WellSpan Park

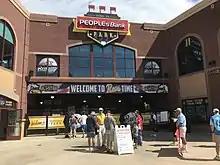
The entrance to WellSpan Park in September 2019

Additional attractions include the Mezzogiorno Picnic Pavilion, with a capacity for 600 fans, that features a menu with traditional ballpark fare as well as regional favorites. Children at WellSpan Park can enjoy the Stauffer's DownTown Playground, an amusement section that features a carousel, a jungle web, playground equipment, and various inflatables. The playground is hosted by the Revolution's mascot, DownTown. The First Capital Credit Union Team Store, the York Revolution's official souvenir and apparel vendor, remains open throughout the year at the home plate entrance of WellSpan Park.